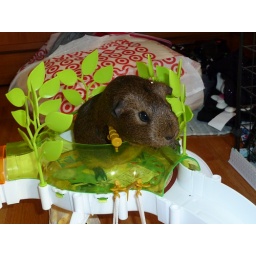
Coco in the tree house